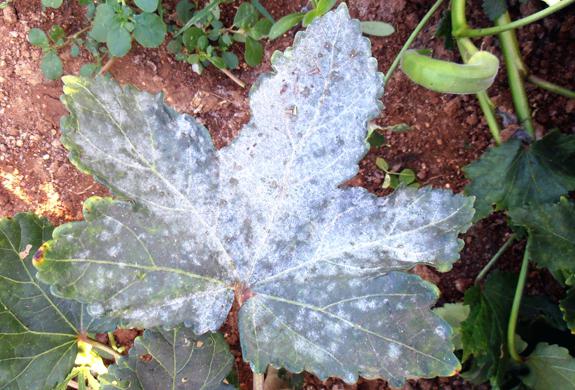
Labels: Squash Powdery mildew leaf